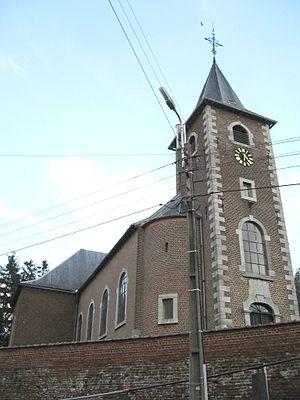
Eglise Saint-Maurice à Rosoux-Crenwick (Rosoux)
Le diocèse de Liège, dans la province de Liège en Belgique, compte 529 paroisses. Ces paroisses sont regroupées en unité pastorale, et certaines unités pastorales forment l'un des 17 doyennés.
Rosoux-Crenwick est une section de la commune belge de Berloz située en Région wallonne dans la province de Liège. Ses habitants sont des Rosoutois et Rosoutoise.